Walnut Grove Dam

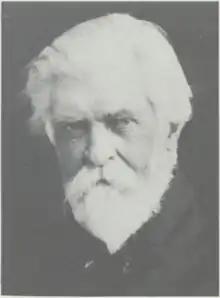

Gold was discovered along the tributaries of the Hassayampa River in 1863 by Pauline Weaver and Joseph R. Walker, prompting an Arizona gold rush. The river is subject to considerable seasonal change, including vast flash floods. In the words of one prospector, the river was a place "where at times an ocean steamer might be floated, and where at other seasons ... the fish must carry canteens."